Histology

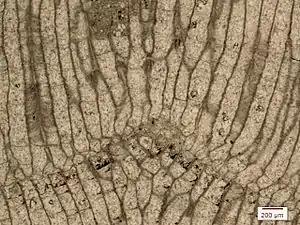
Histologic section of a fossilized invertebrate. Ordovician bryozoan.

For plants, the study of their tissues falls under the field of plant anatomy, with the following four main types: